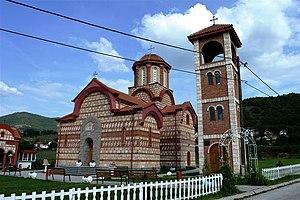
Supnje est une localité de Serbie située dans la municipalité de Raška, district de Raška. Au recensement de 2011, elle comptait 4 018 habitants.